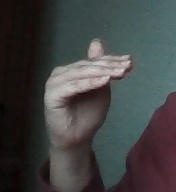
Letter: khaa